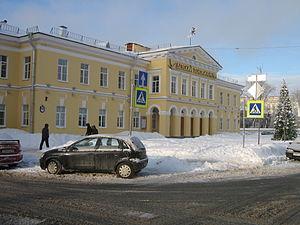
Saint-Pétersbourg.